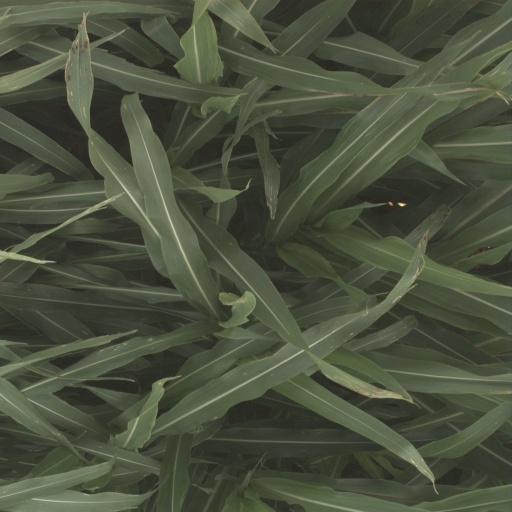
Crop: sorghum